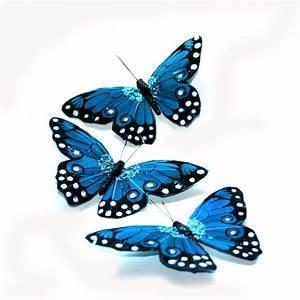
butterfly